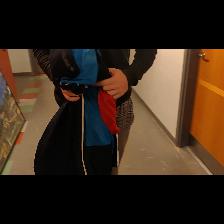
Label: Human